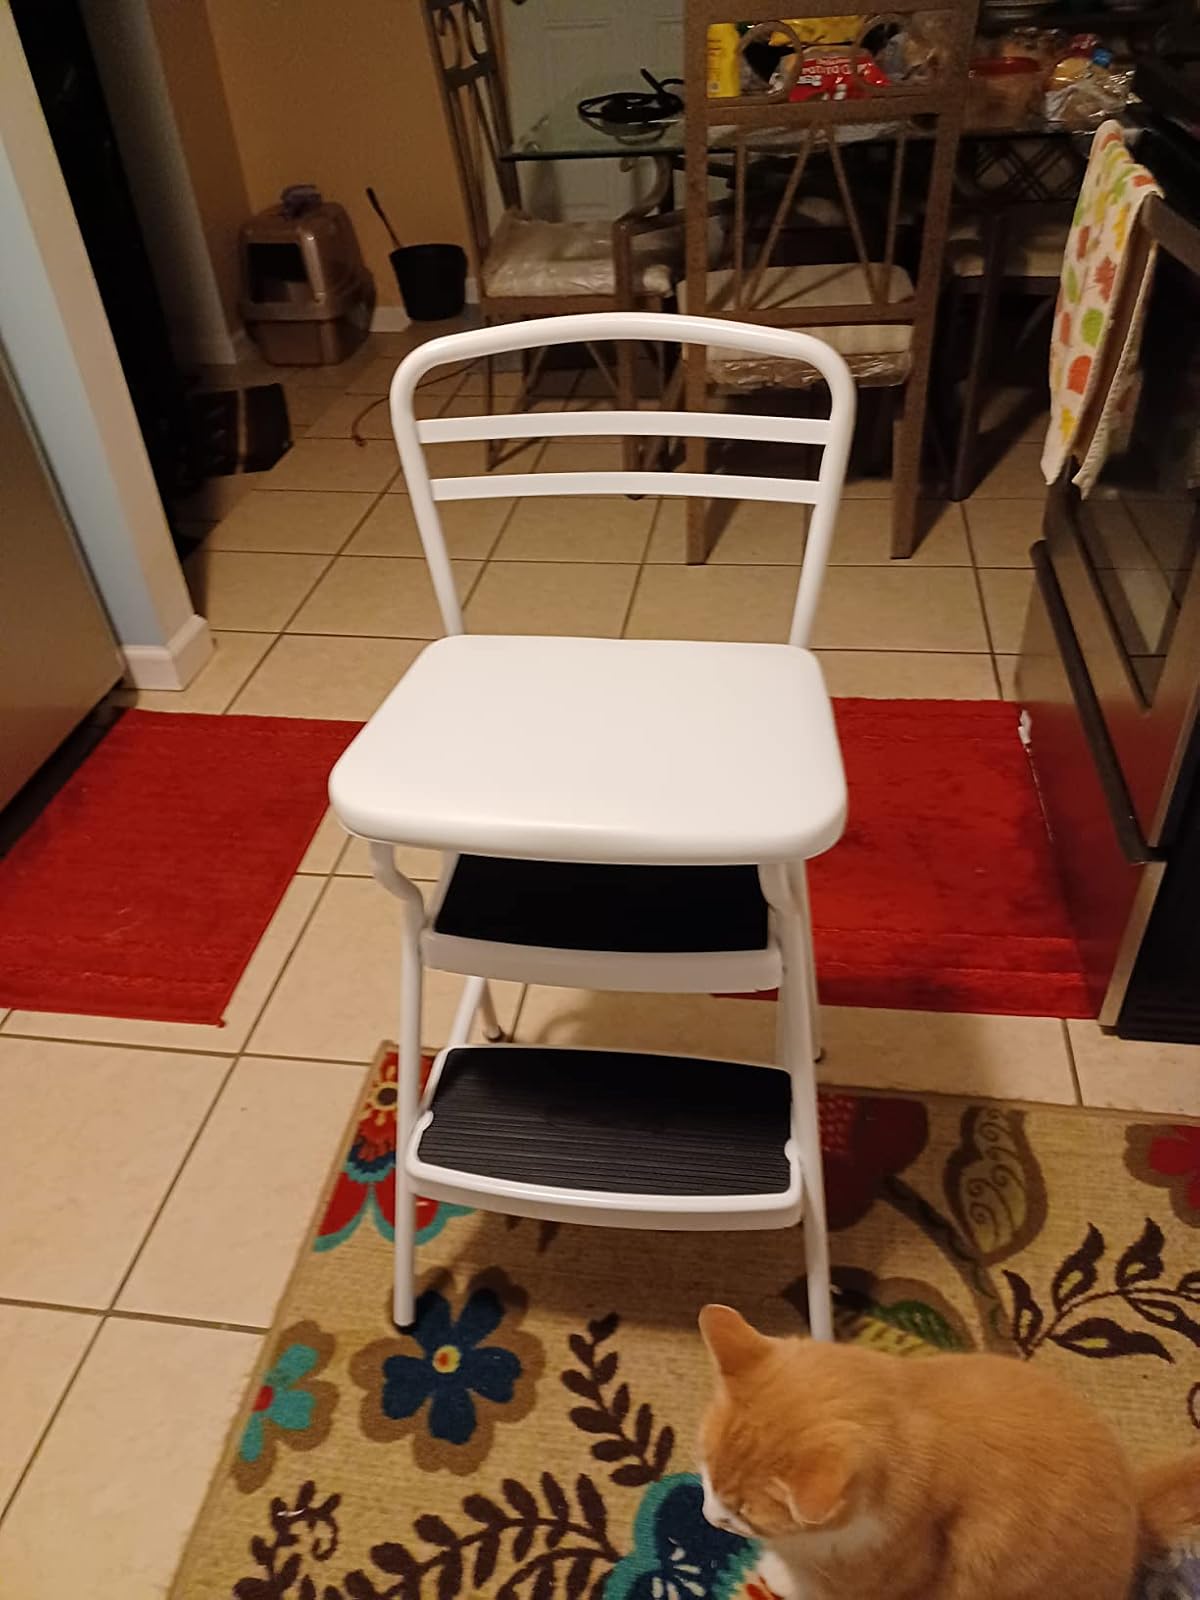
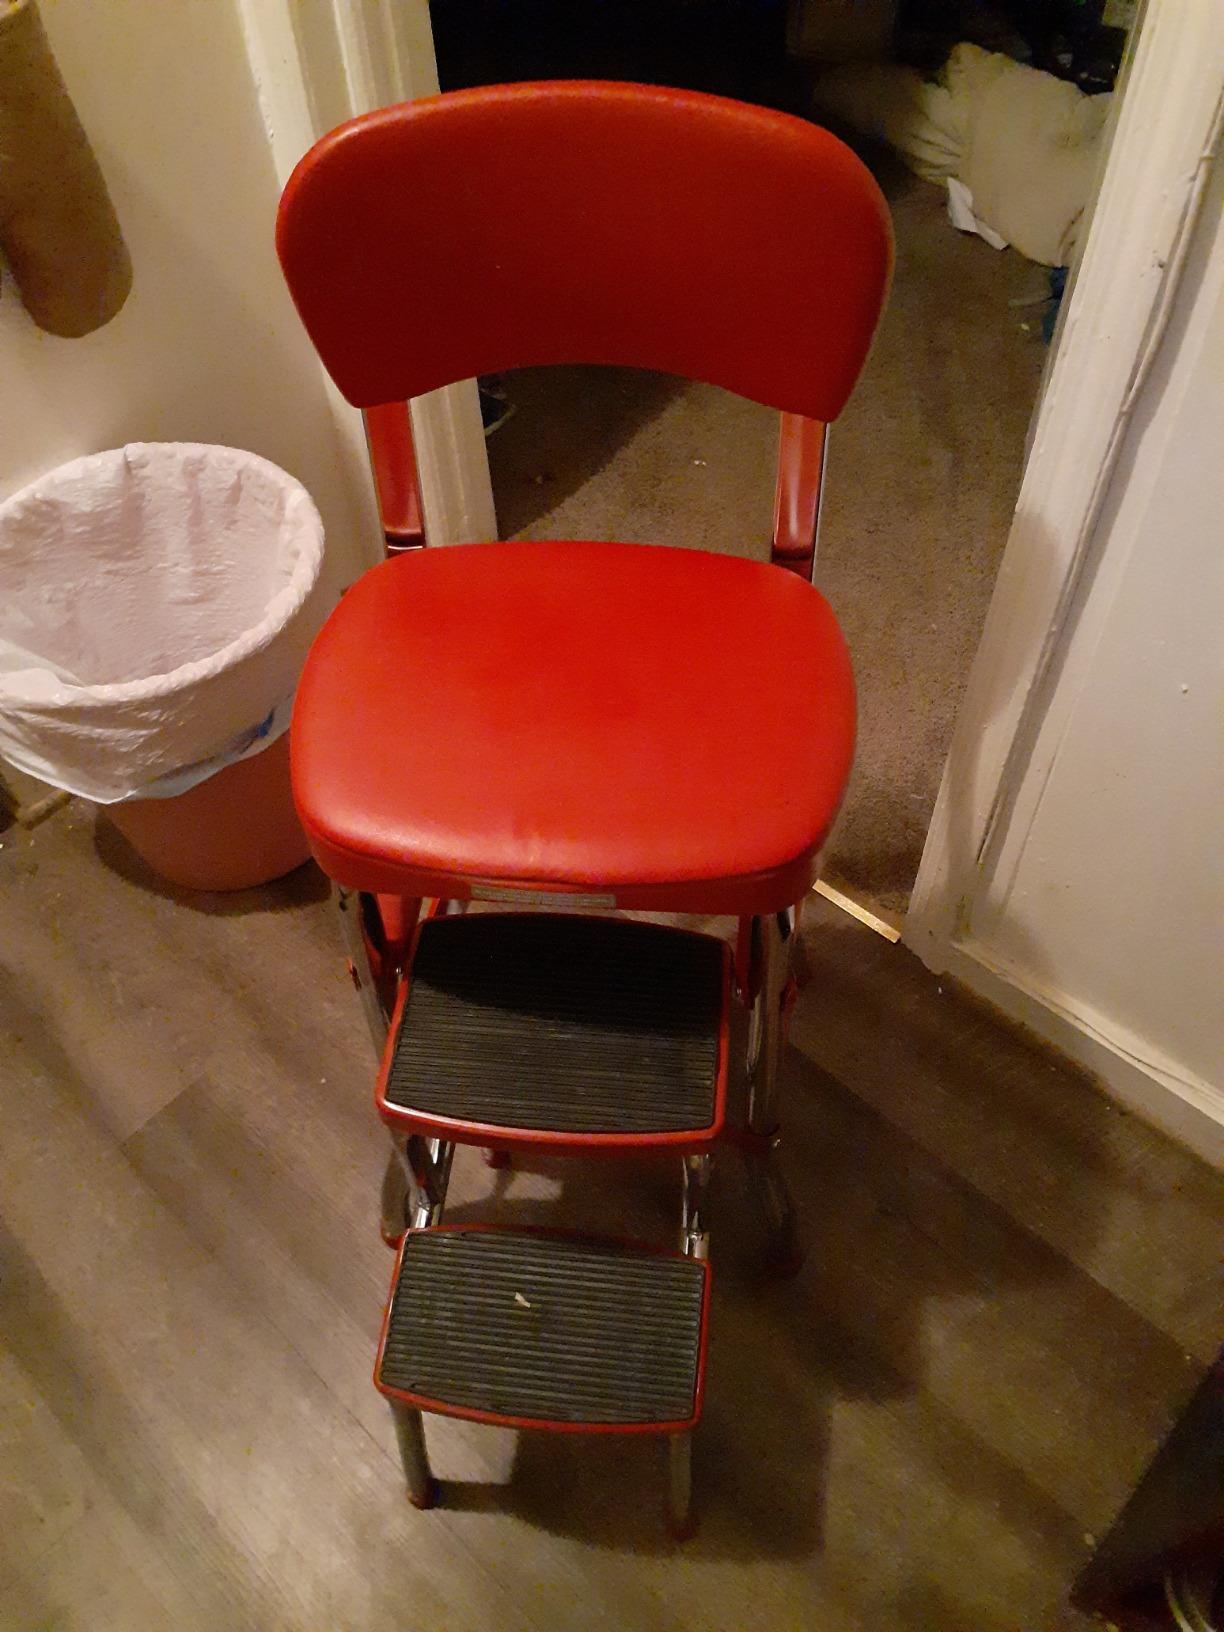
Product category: items_chair
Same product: no